Jake Gosling

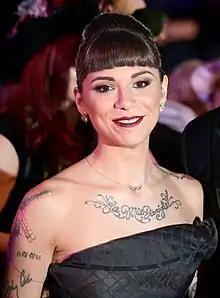
Christina Perri on the red carpet of the 2014 Life Ball

Gosling produced 9 of the 13 tracks on Christina Perri's second studio album "Head or Heart", released in March 2014 on Atlantic Records. The album reached number 4 on the US Billboard 200 and number 8 on the official UK album charts. "Human", the lead single from the album, peaked at number 14 in the UK and number 31 in the US, where it was certified as gold.